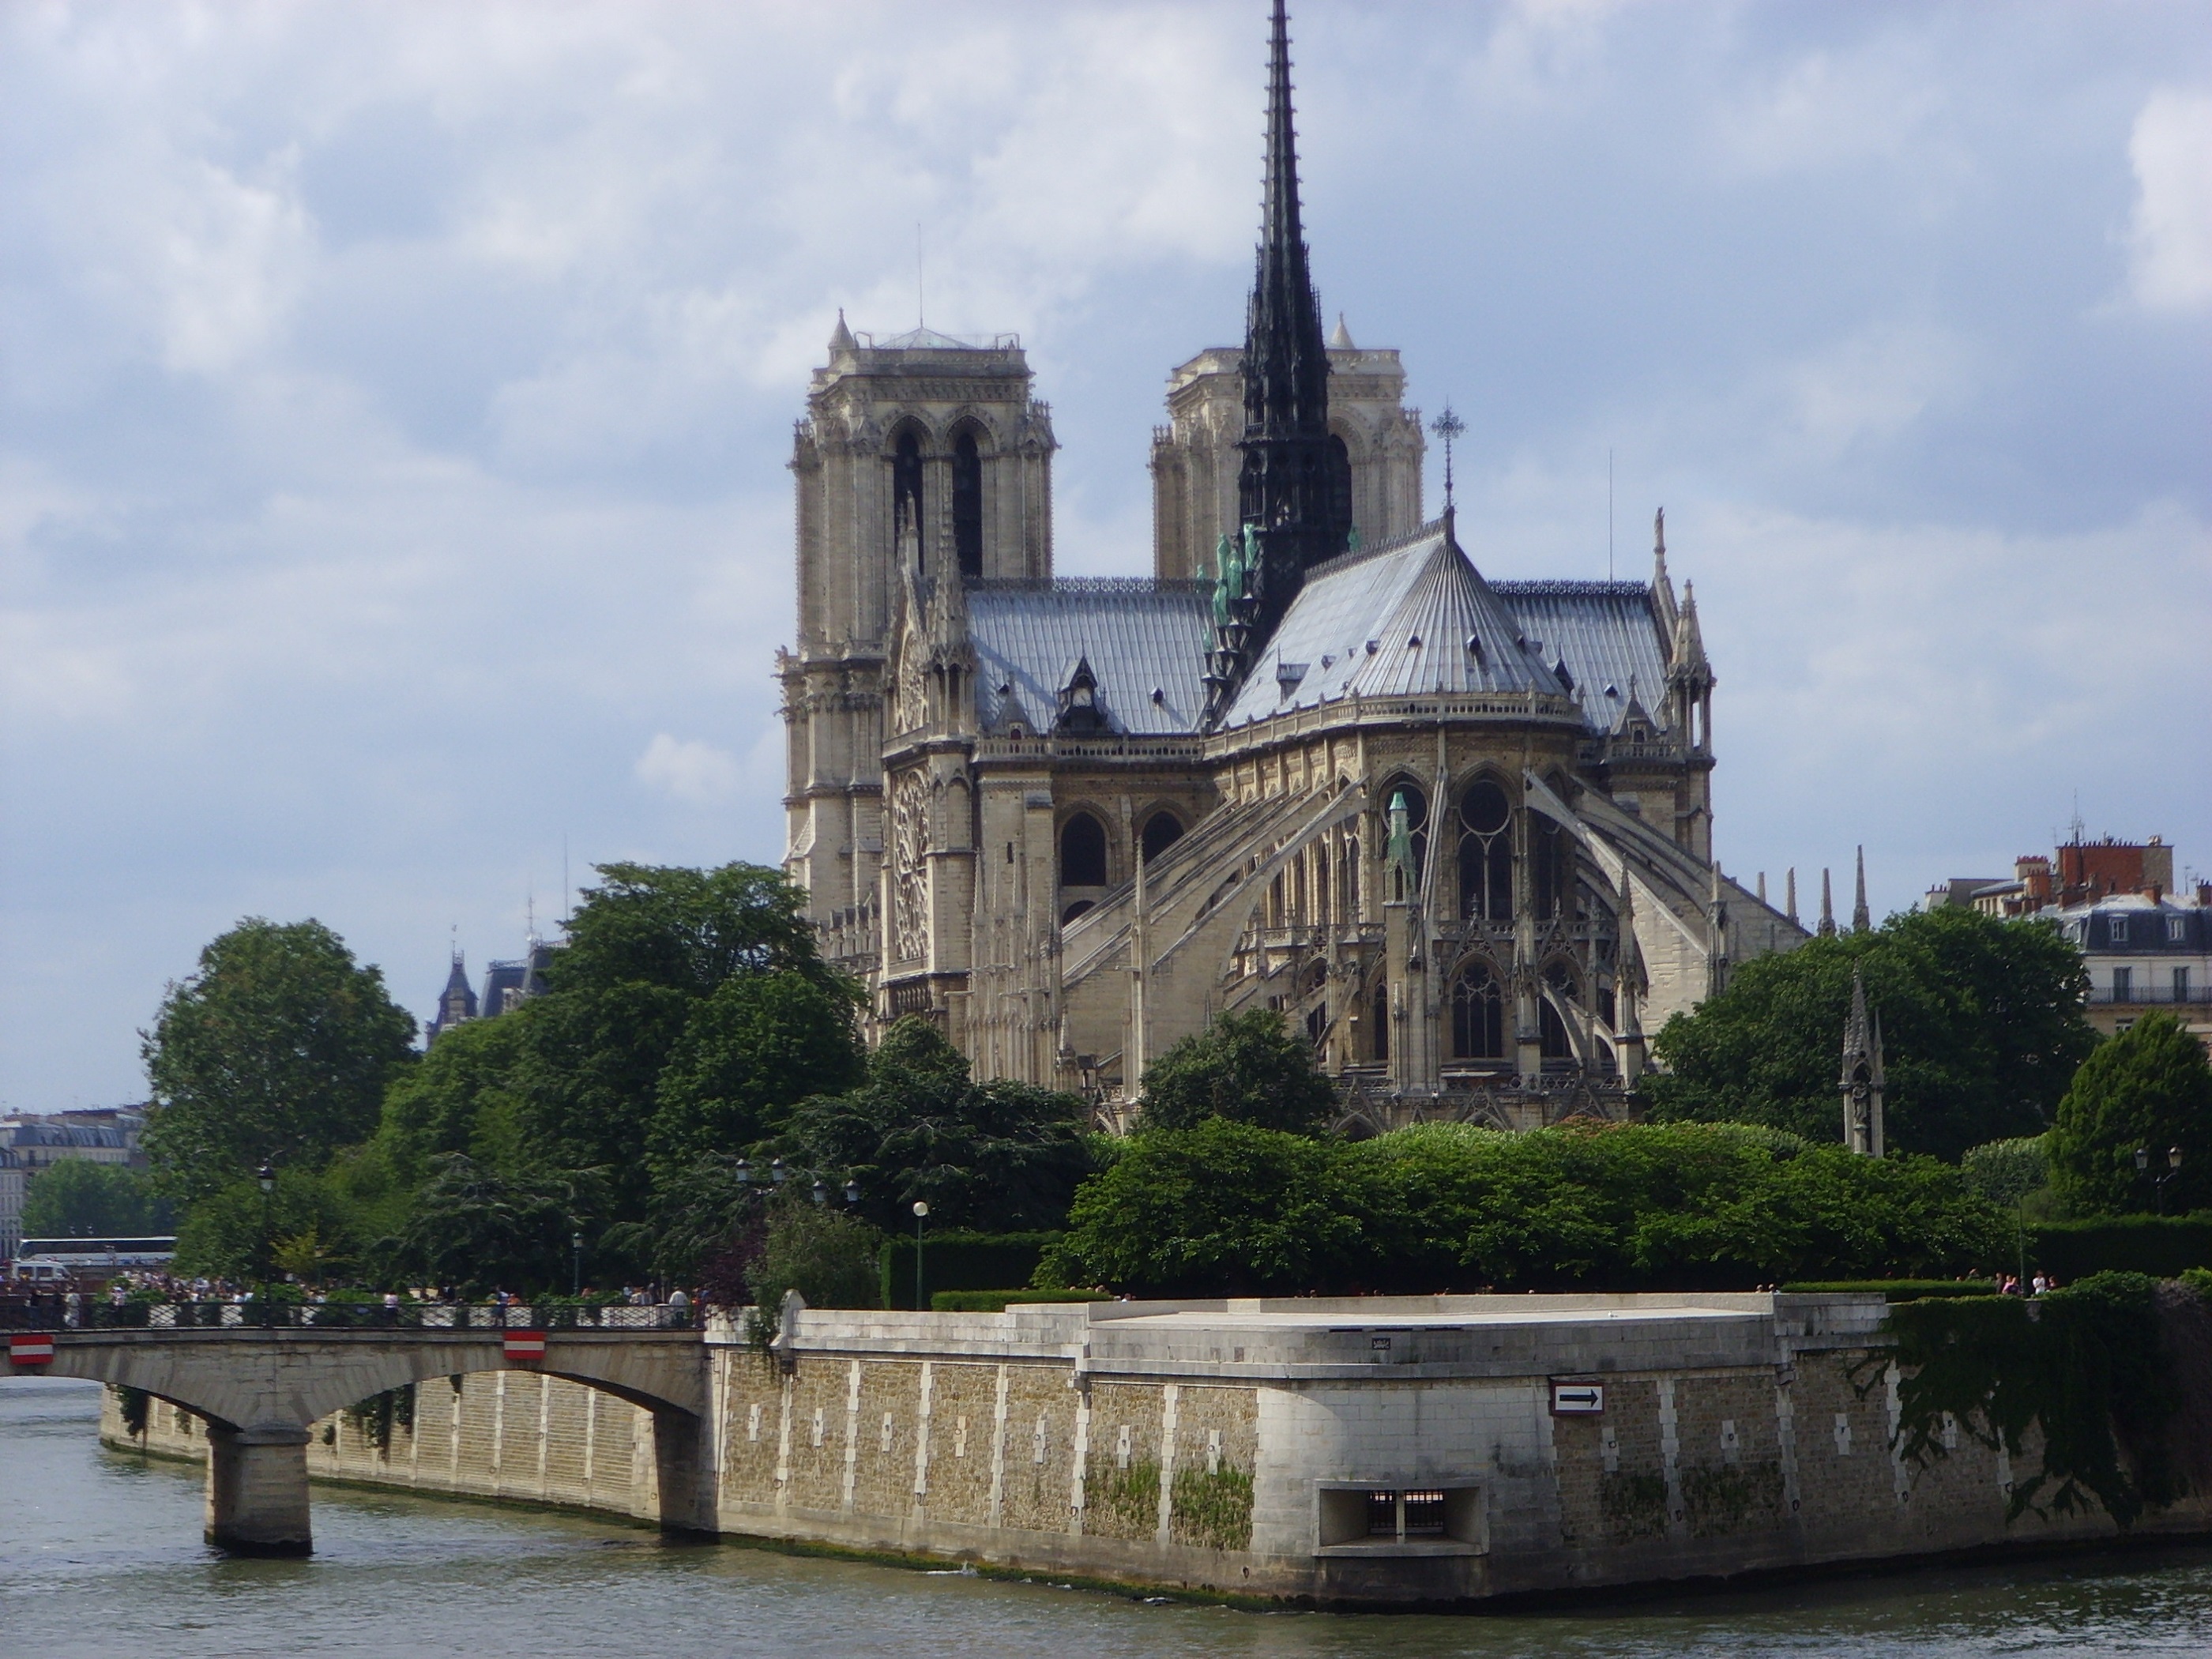
architecture, building, chateau, city, paris, river, cityscape, france, europe, religion, island, landmark, church, cathedral, historic, tourism, waterway, gothic, place of worship, catholic, medieval, seine, famous, notre dame, tours, water castle